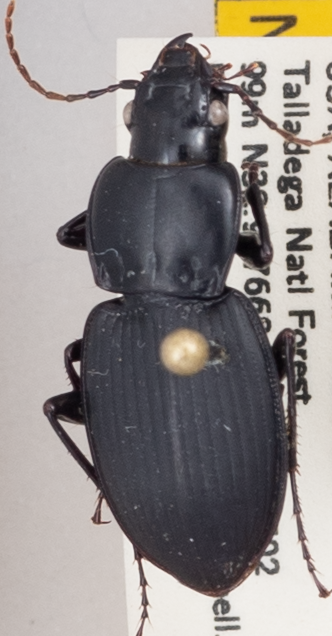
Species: Cyclotrachelus convivus
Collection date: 2020-05-27
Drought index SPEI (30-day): -0.14
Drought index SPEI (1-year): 1.22
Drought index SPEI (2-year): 1.85